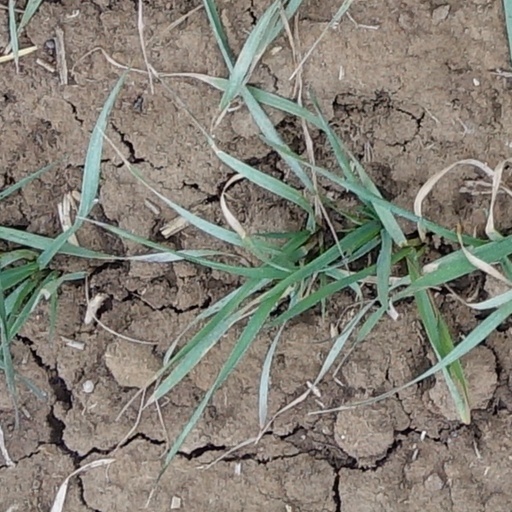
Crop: wheat